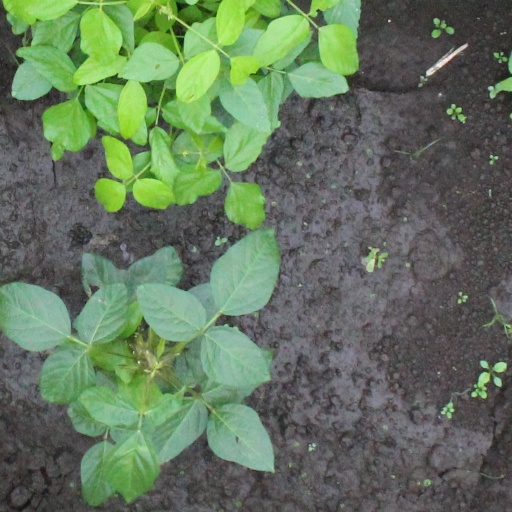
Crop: soybean